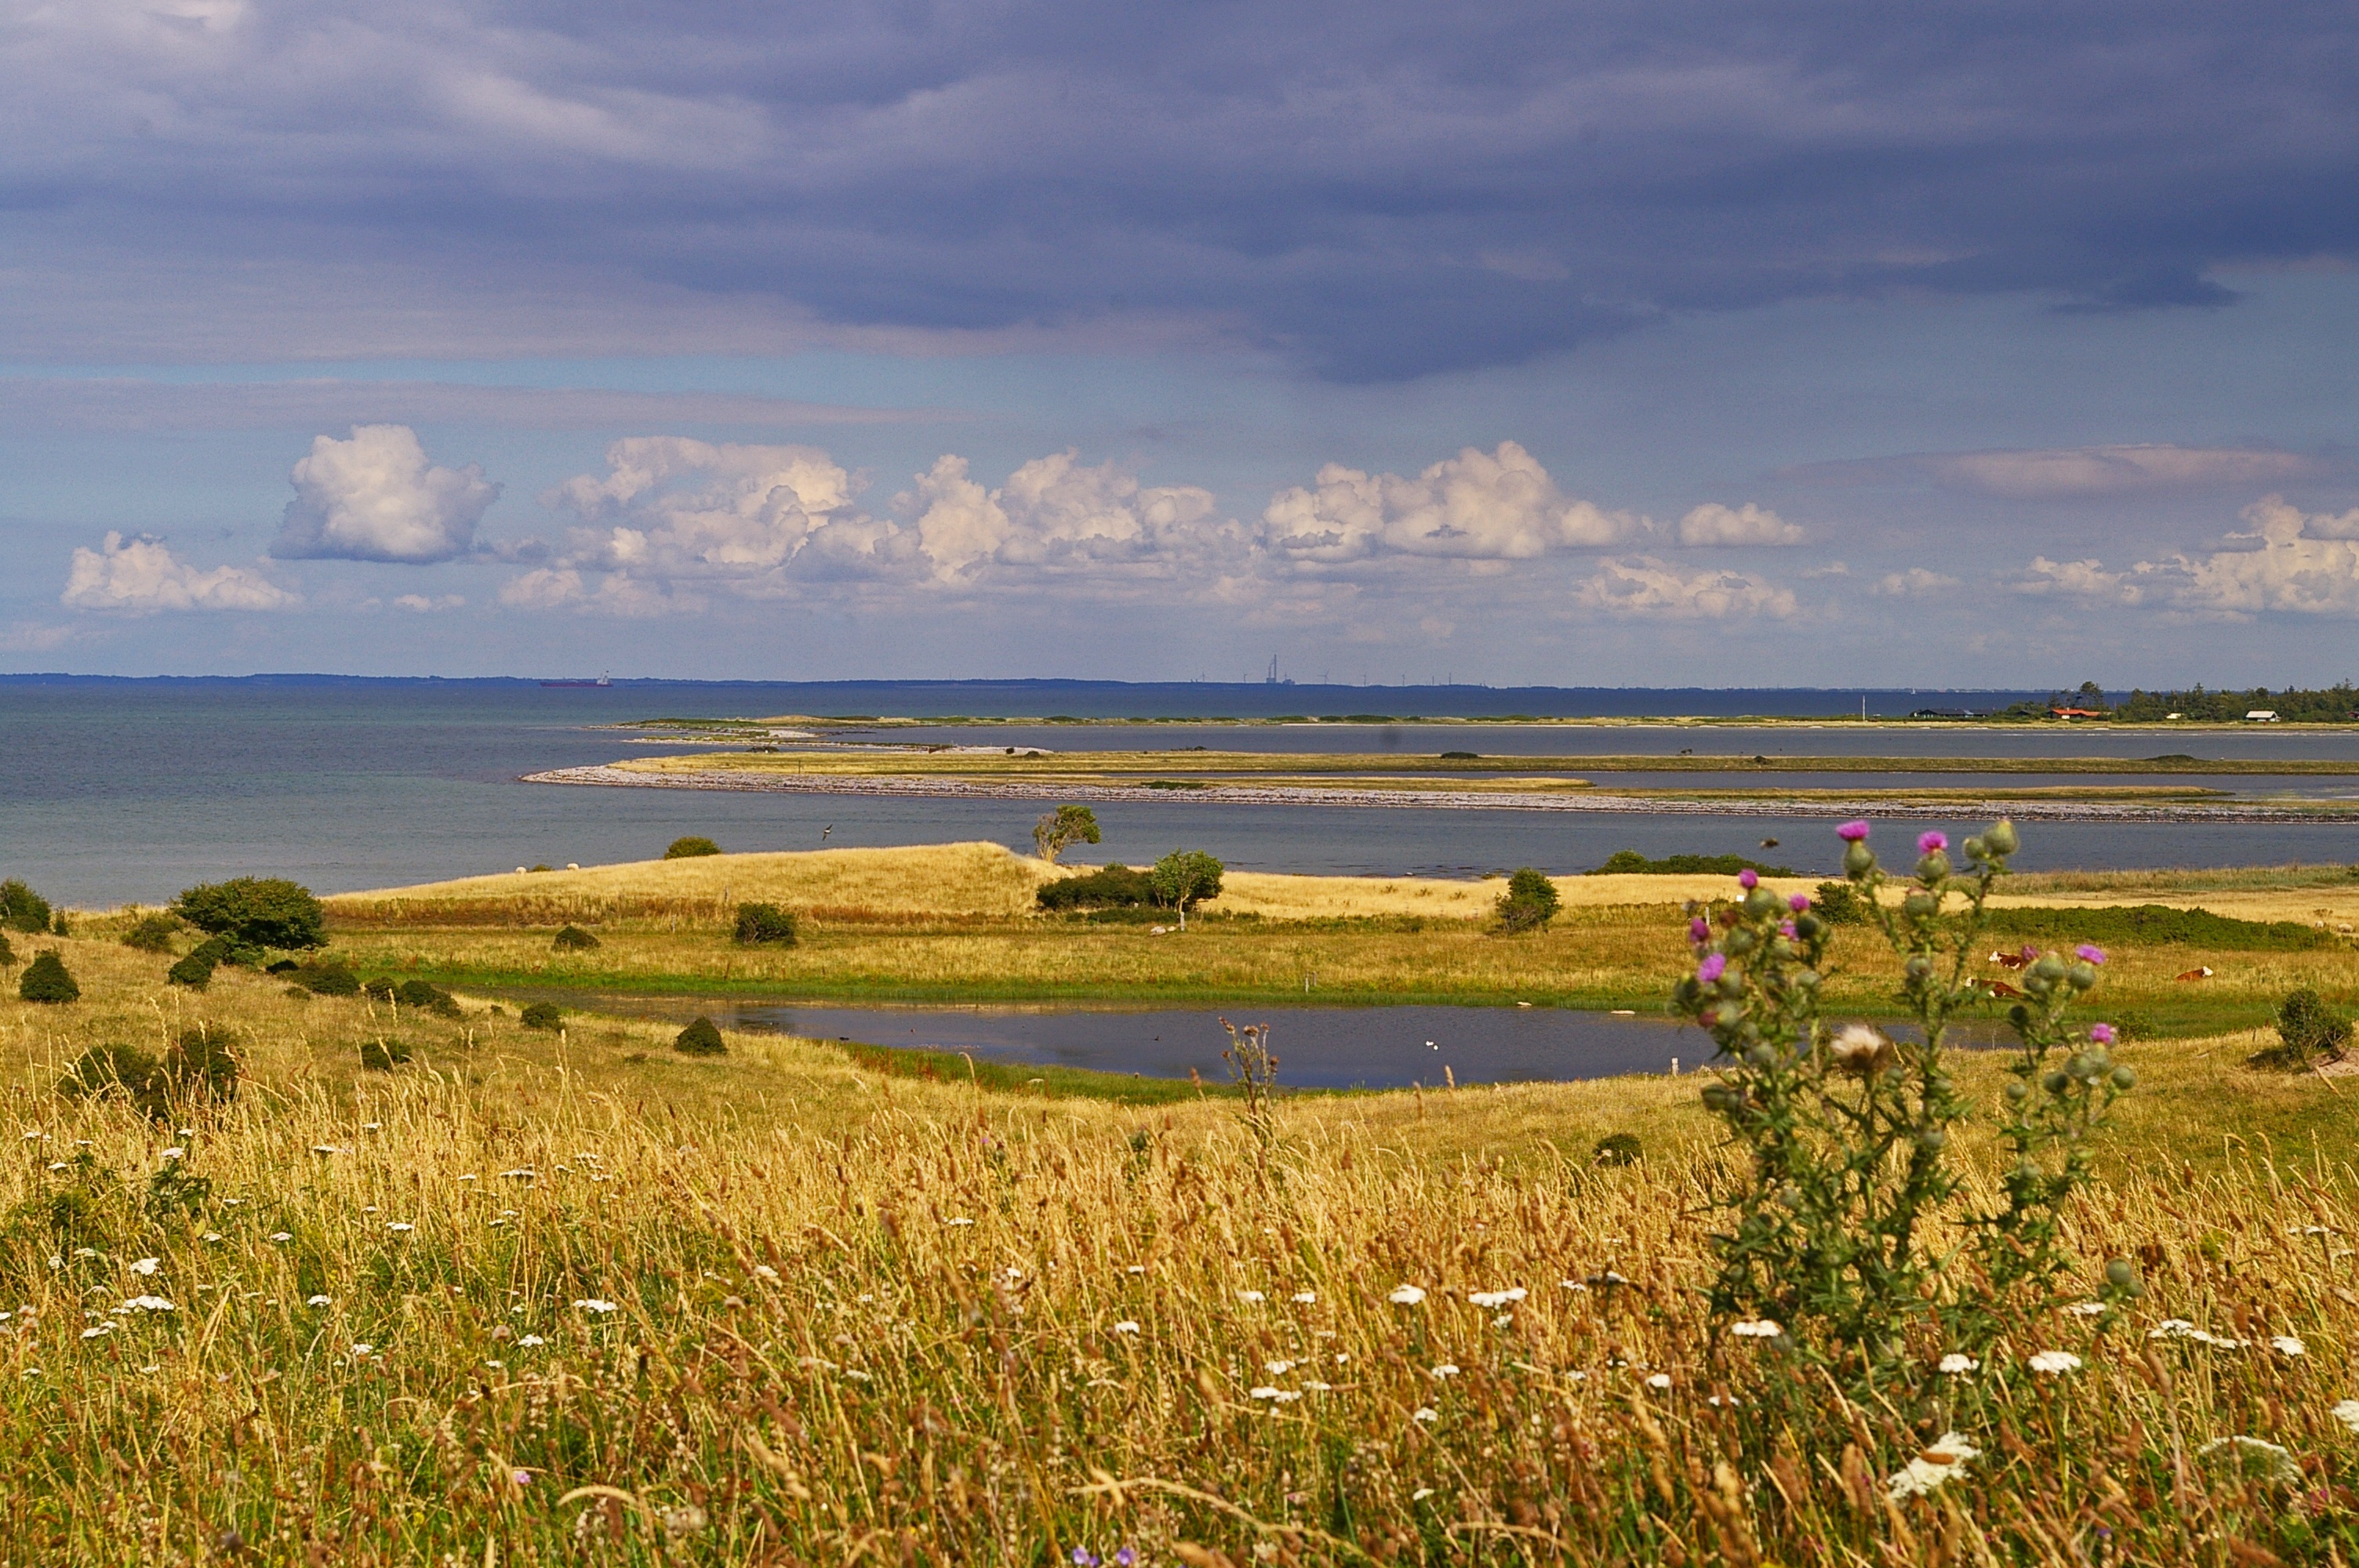
beach, landscape, sea, coast, water, nature, grass, ocean, horizon, marsh, cloud, sky, sun, field, meadow, prairie, morning, hill, shore, lake, summer, scenic, holiday, bay, island, blue, rest, reservoir, plain, body of water, blue sky, grassland, wetland, outlook, denmark, maritime, habitat, loch, north sea, ecosystem, estuary, baltic sea, steppe, salt marsh, rural area, nature reserve, reported, on lake, danish coast, fyns hoved, danish baltic, danish baltic beach, danish beach, beach and sea, mussel shells, shellfish mussels, natural environment, geographical feature